Barbodes

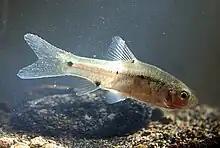
Spotted barb, "Barbodes binotatus"

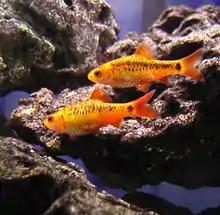
Gold barbs("B. semifasciolatus" var. "schuberti")

There are currently 48 recognized species in this genus, of which 15 are considered extinct and 2 considered possibly extinct: